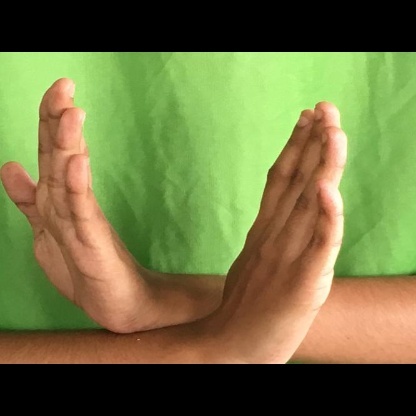
Mudra: Swastikam